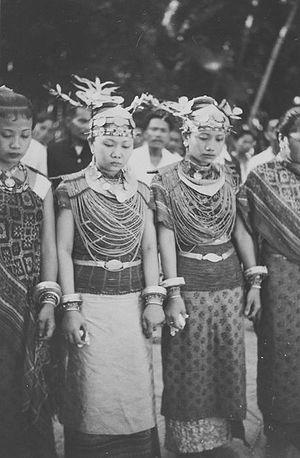
Les îles Batu sont un archipel d'Indonésie situé dans l'océan Indien au large de la côte occidentale de Sumatra, entre les îles de Nias et Siberut. L'archipel couvre une superficie totale de 16 500 km². Les trois principales îles en sont Pini, Tanah Masa et Tanah Bala. Il y a encore 48 îles plus petites, dont moins de la moitié est habitée.